Bryan Budd

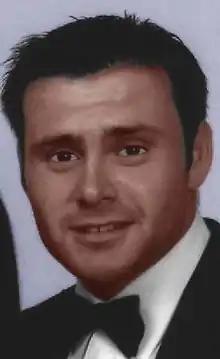

Bryan James Budd, (16 July 1977 – 20 August 2006) was a British Army soldier and a Northern Irish recipient of the Victoria Cross, the highest award for gallantry in the face of the enemy that can be awarded to British and Commonwealth forces.